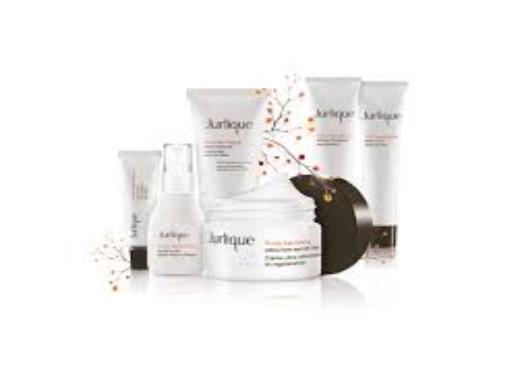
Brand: jurlique
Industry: Necessities